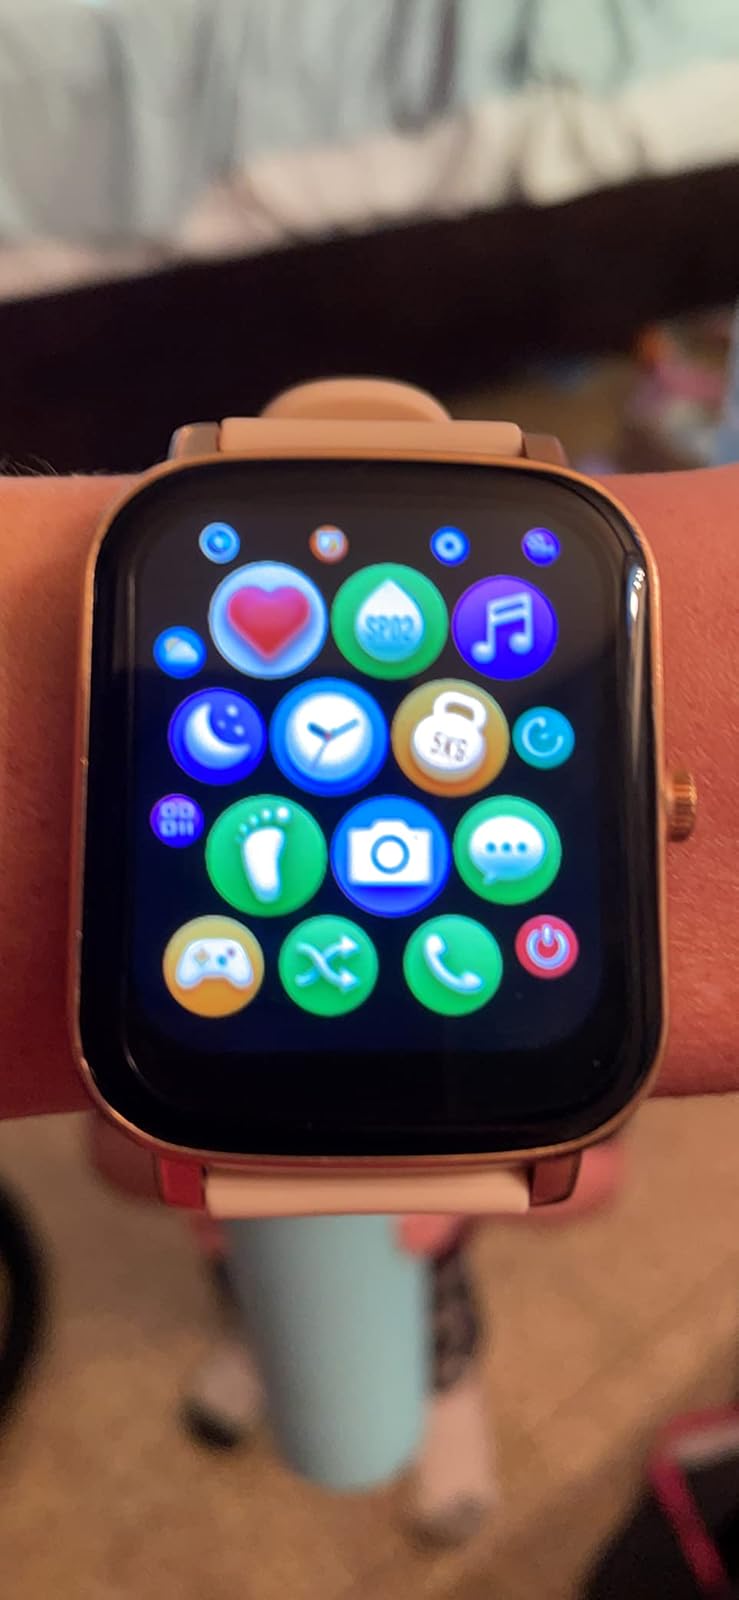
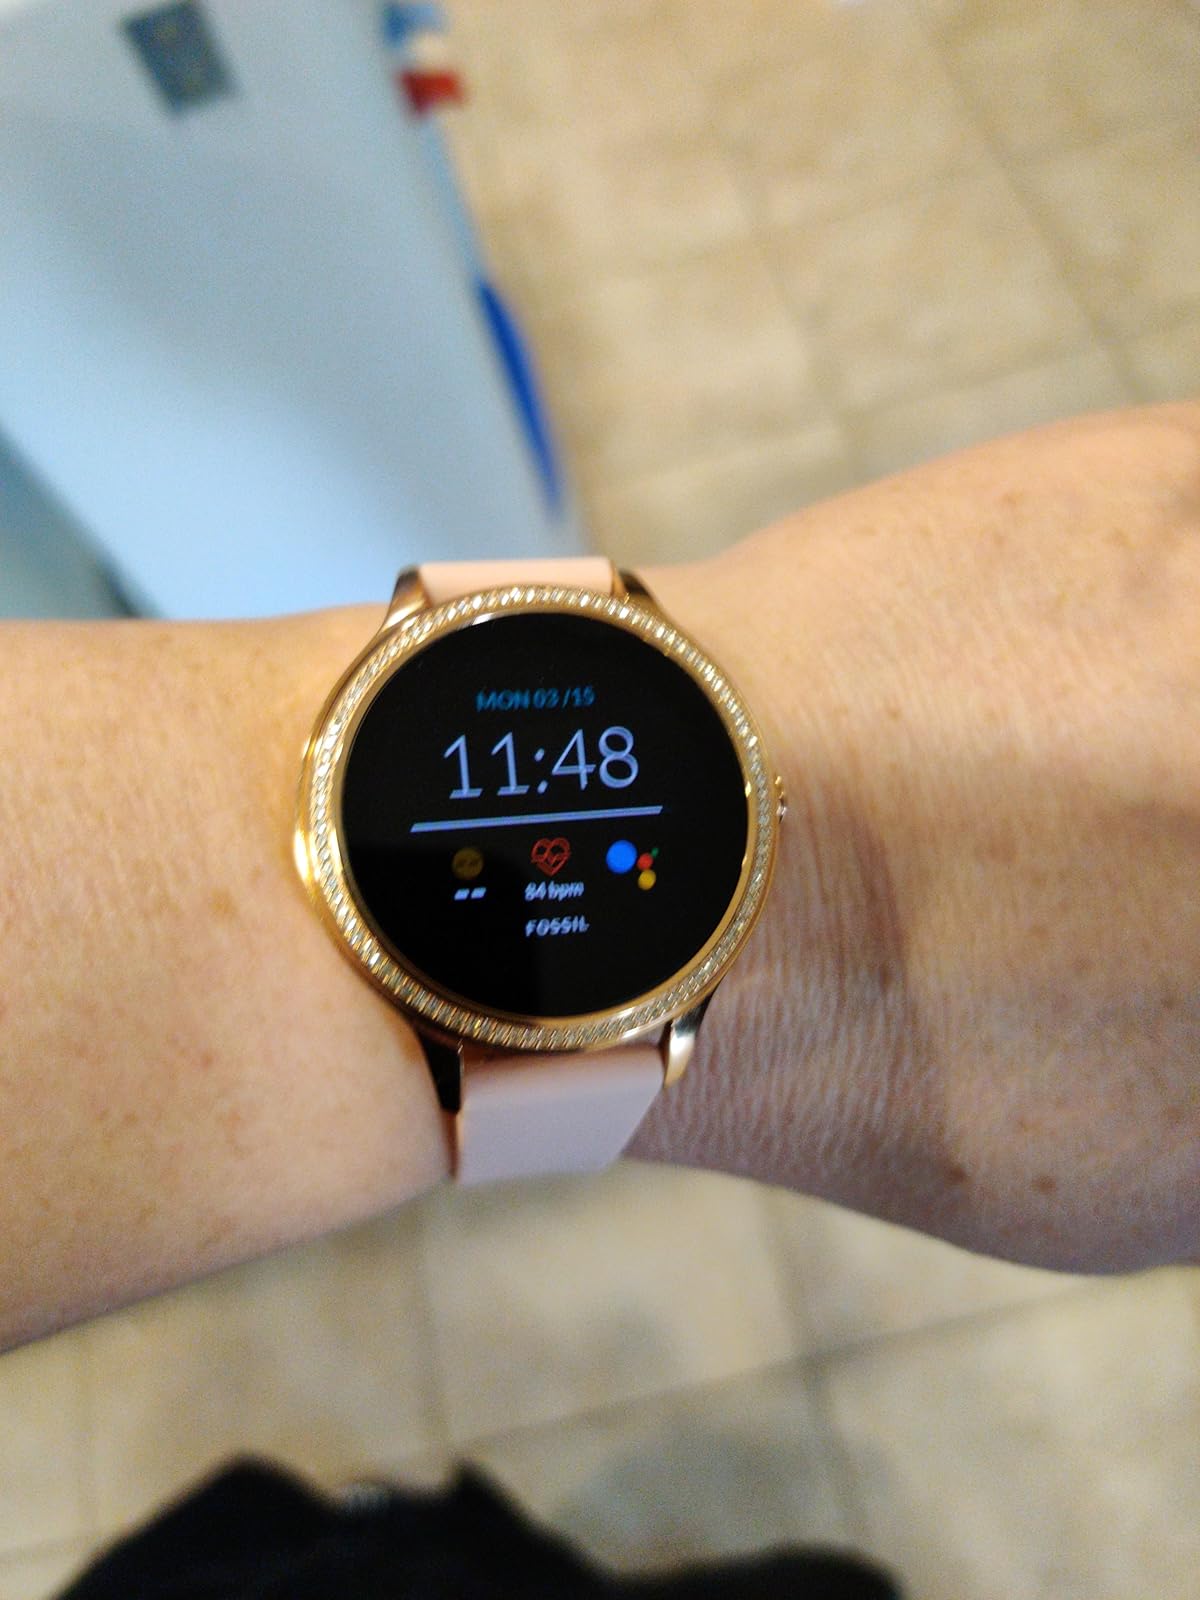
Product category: smartwatch
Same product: no